Würzburg–Aschaffenburg railway

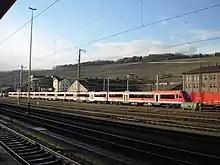
"Modus-Wagen" train on a Würzburg – Frankfurt am Main service

The Main-Spessart Railway between the junction with the Nantenbach Curve and Hanau is used by long-distance services, but elsewhere passenger services are dominated by local services. Until recently, an exception was the Saturday Intercity train pair, branded "Rottaler Land", from Passau and Mühldorf to Hamburg, between Würzburg and Fulda and used the North–South railway instead of the high-speed line and stopped in Gemünden (Main). At the timetable change in December 2014, it was discontinued and was the last long-distance train pair to run on this section.